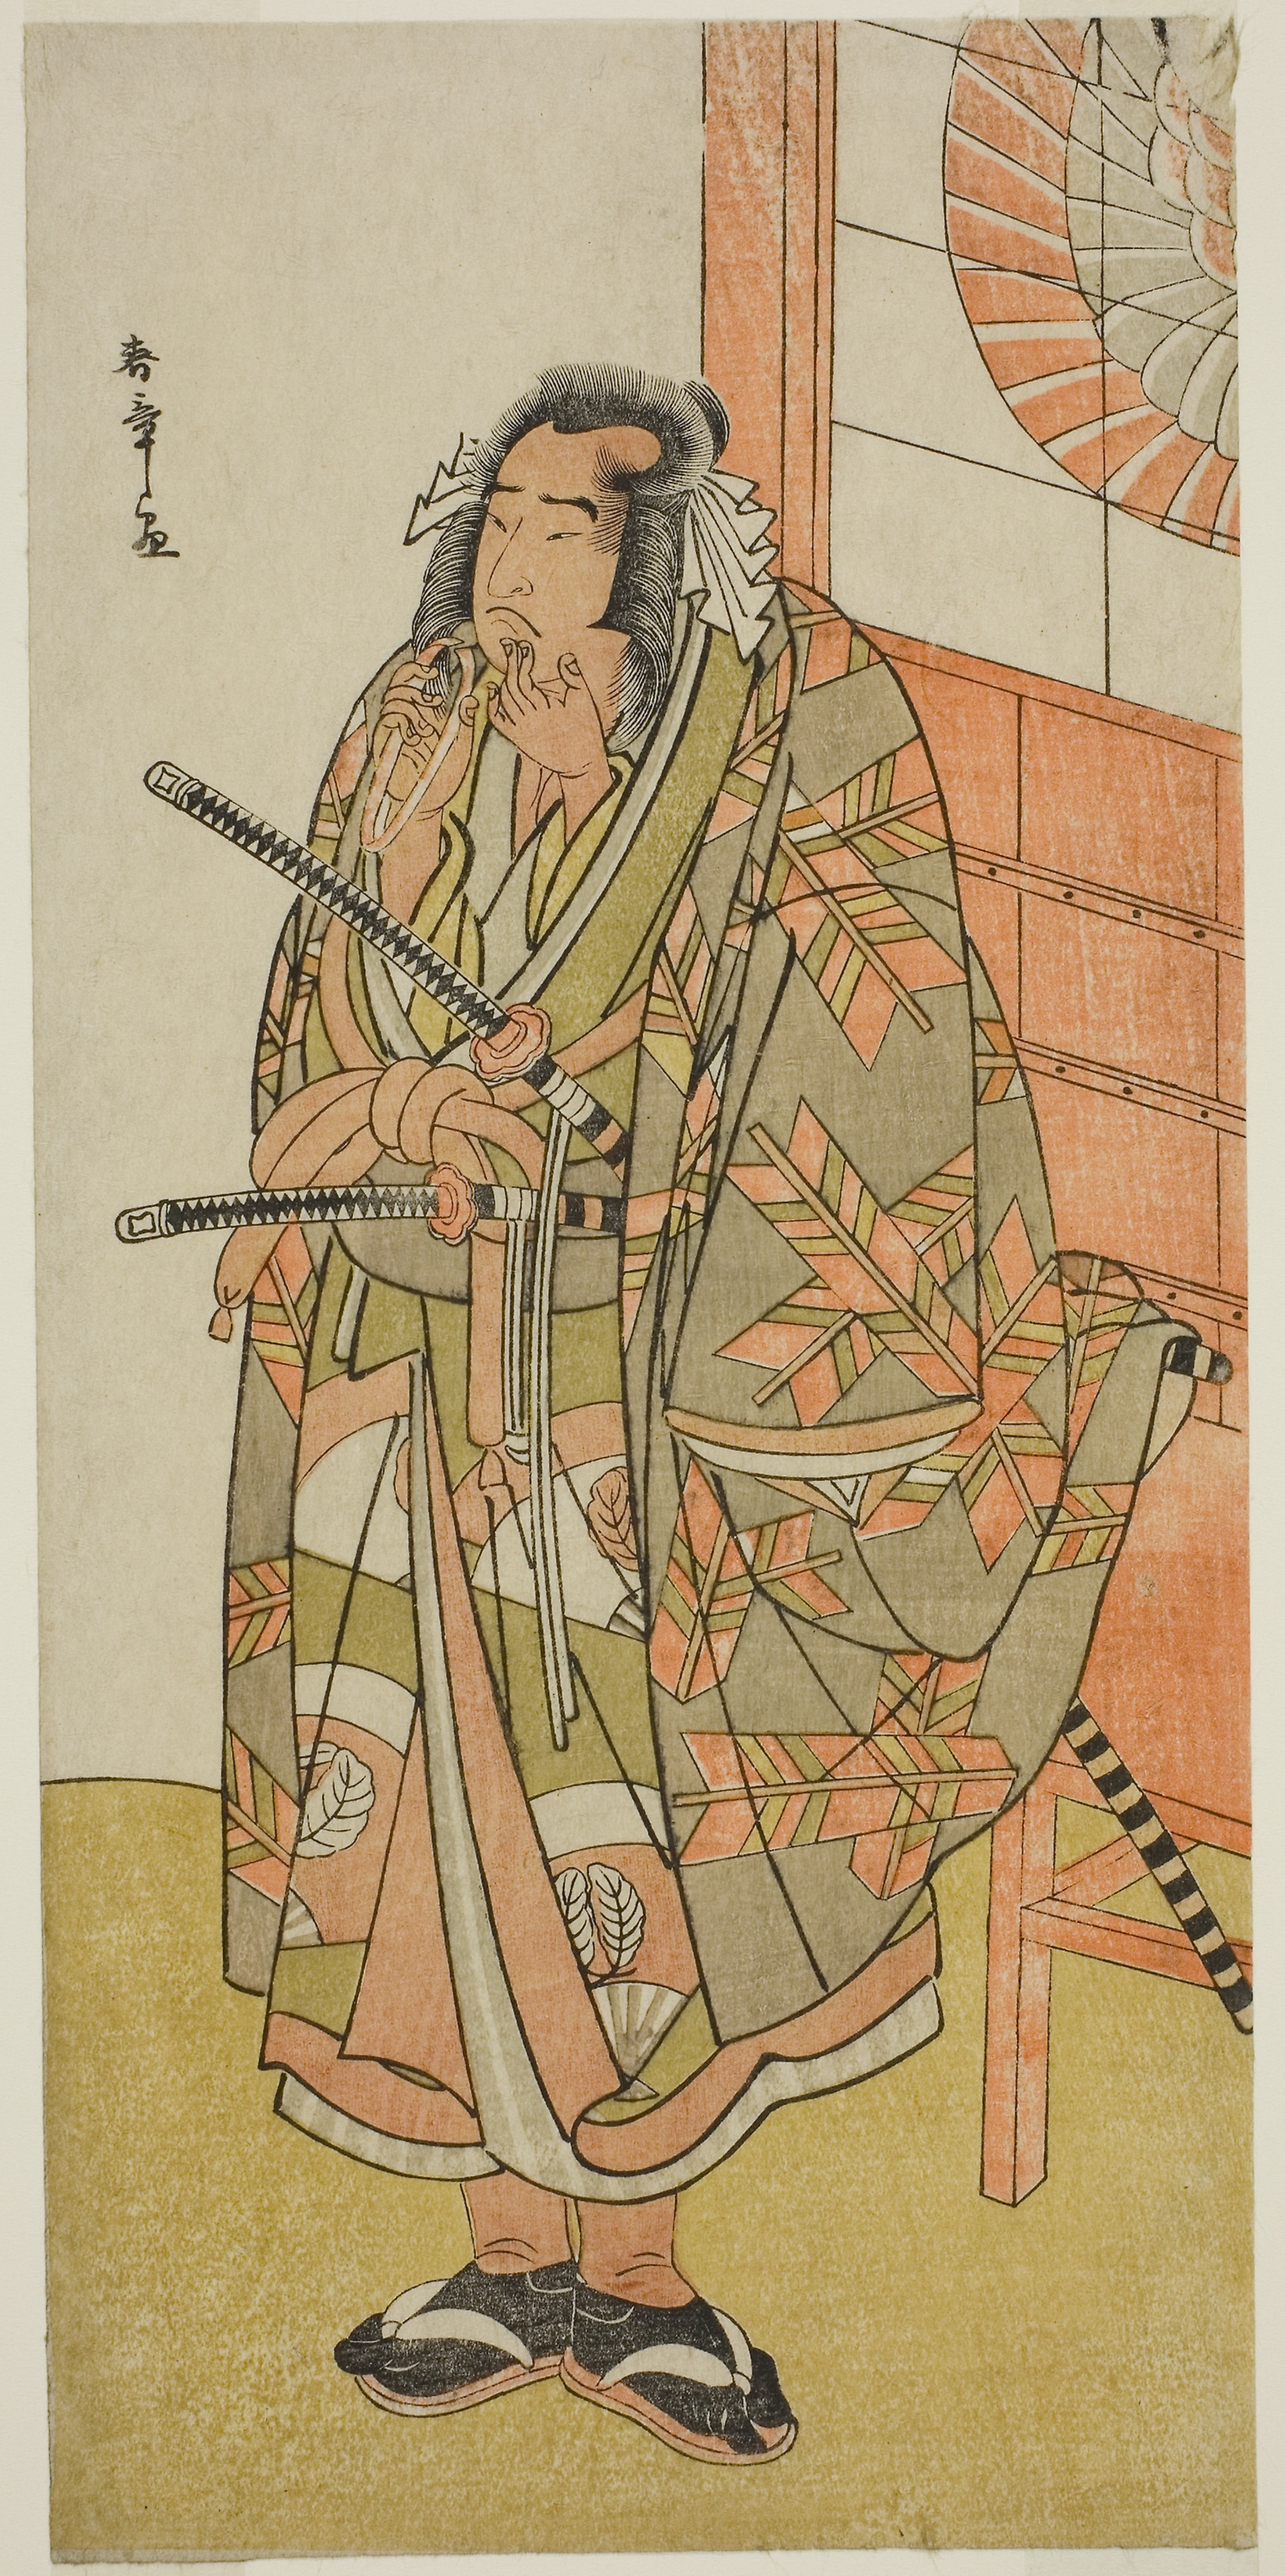
art, prophet, illustration, costume design, painting